Coriolanus

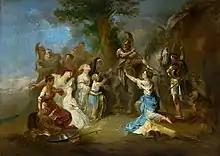
"Coriolanus at the gates of Rome", Franz Anton Maulbertsch (c. 1795)

Most scholars date "Coriolanus" to the period 1605–10, with 1608–09 being considered the most likely, although the available evidence does not permit great certainty.